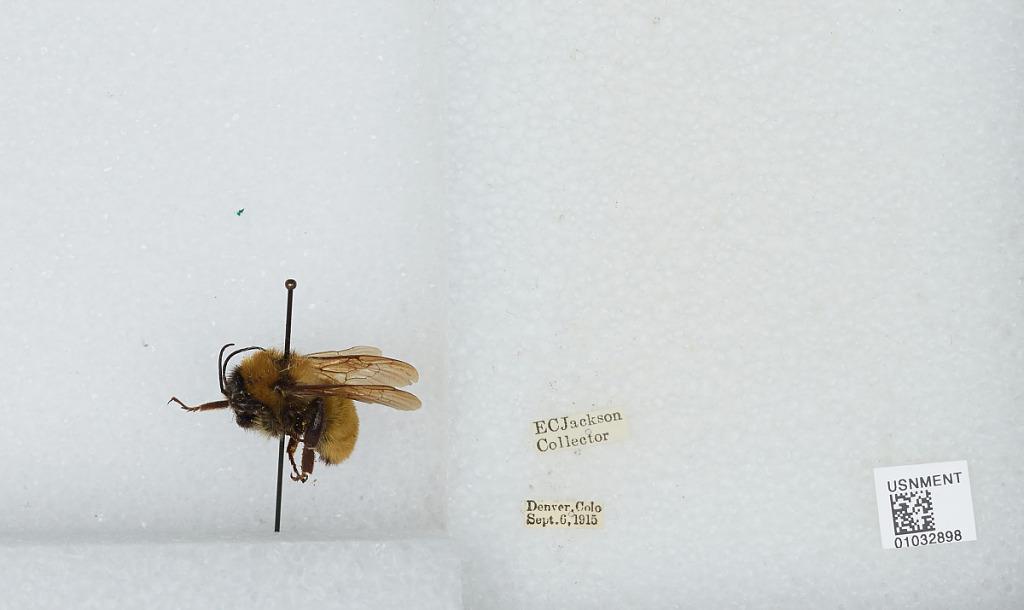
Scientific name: Bombus (Fervidobombus) pensylvanicus pensylvanicus (De Geer)
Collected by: E. Jackson
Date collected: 1915-9-6
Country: United States
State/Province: Colorado
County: Denver
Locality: Denver
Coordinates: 39.7392, -104.985